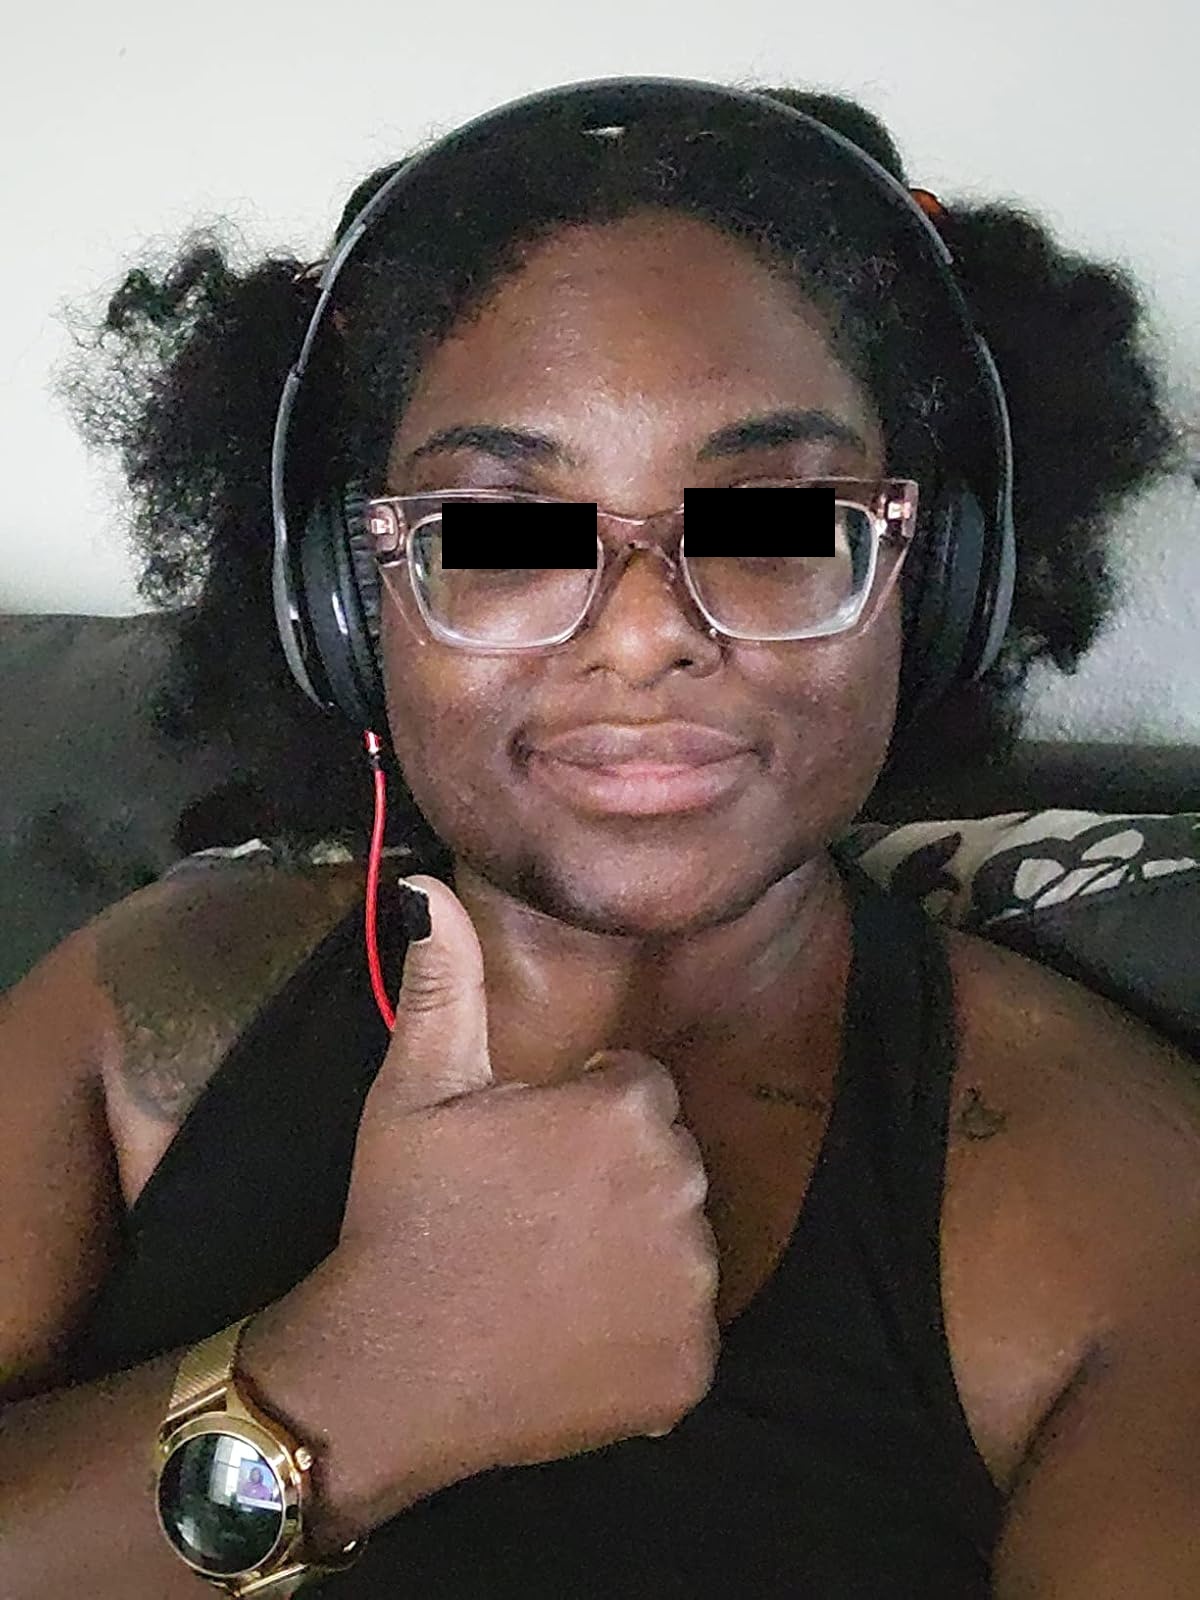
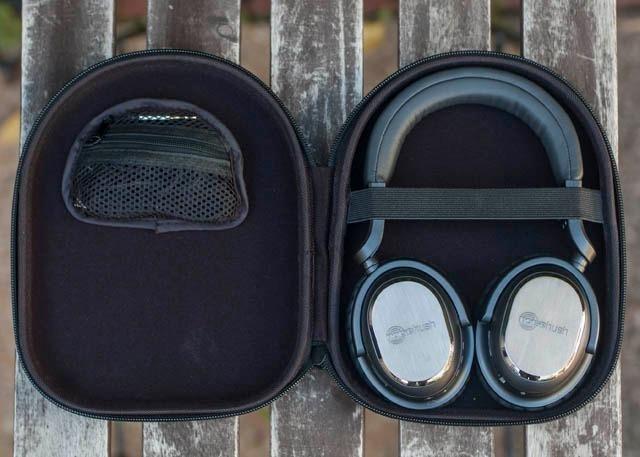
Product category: headphones
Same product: no